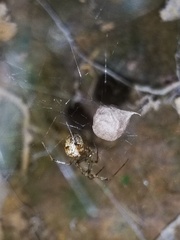
Species: Parasteatoda_tepidariorum